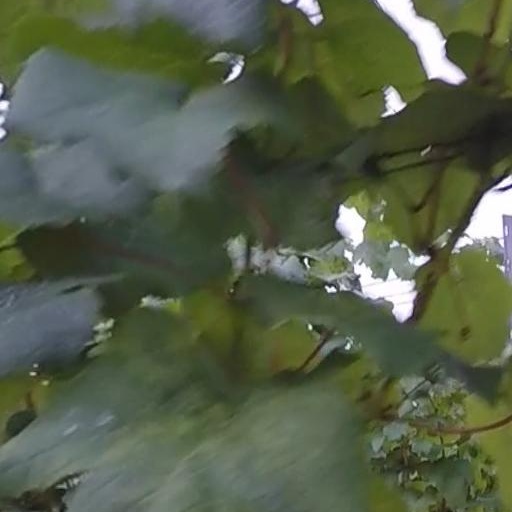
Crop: grape